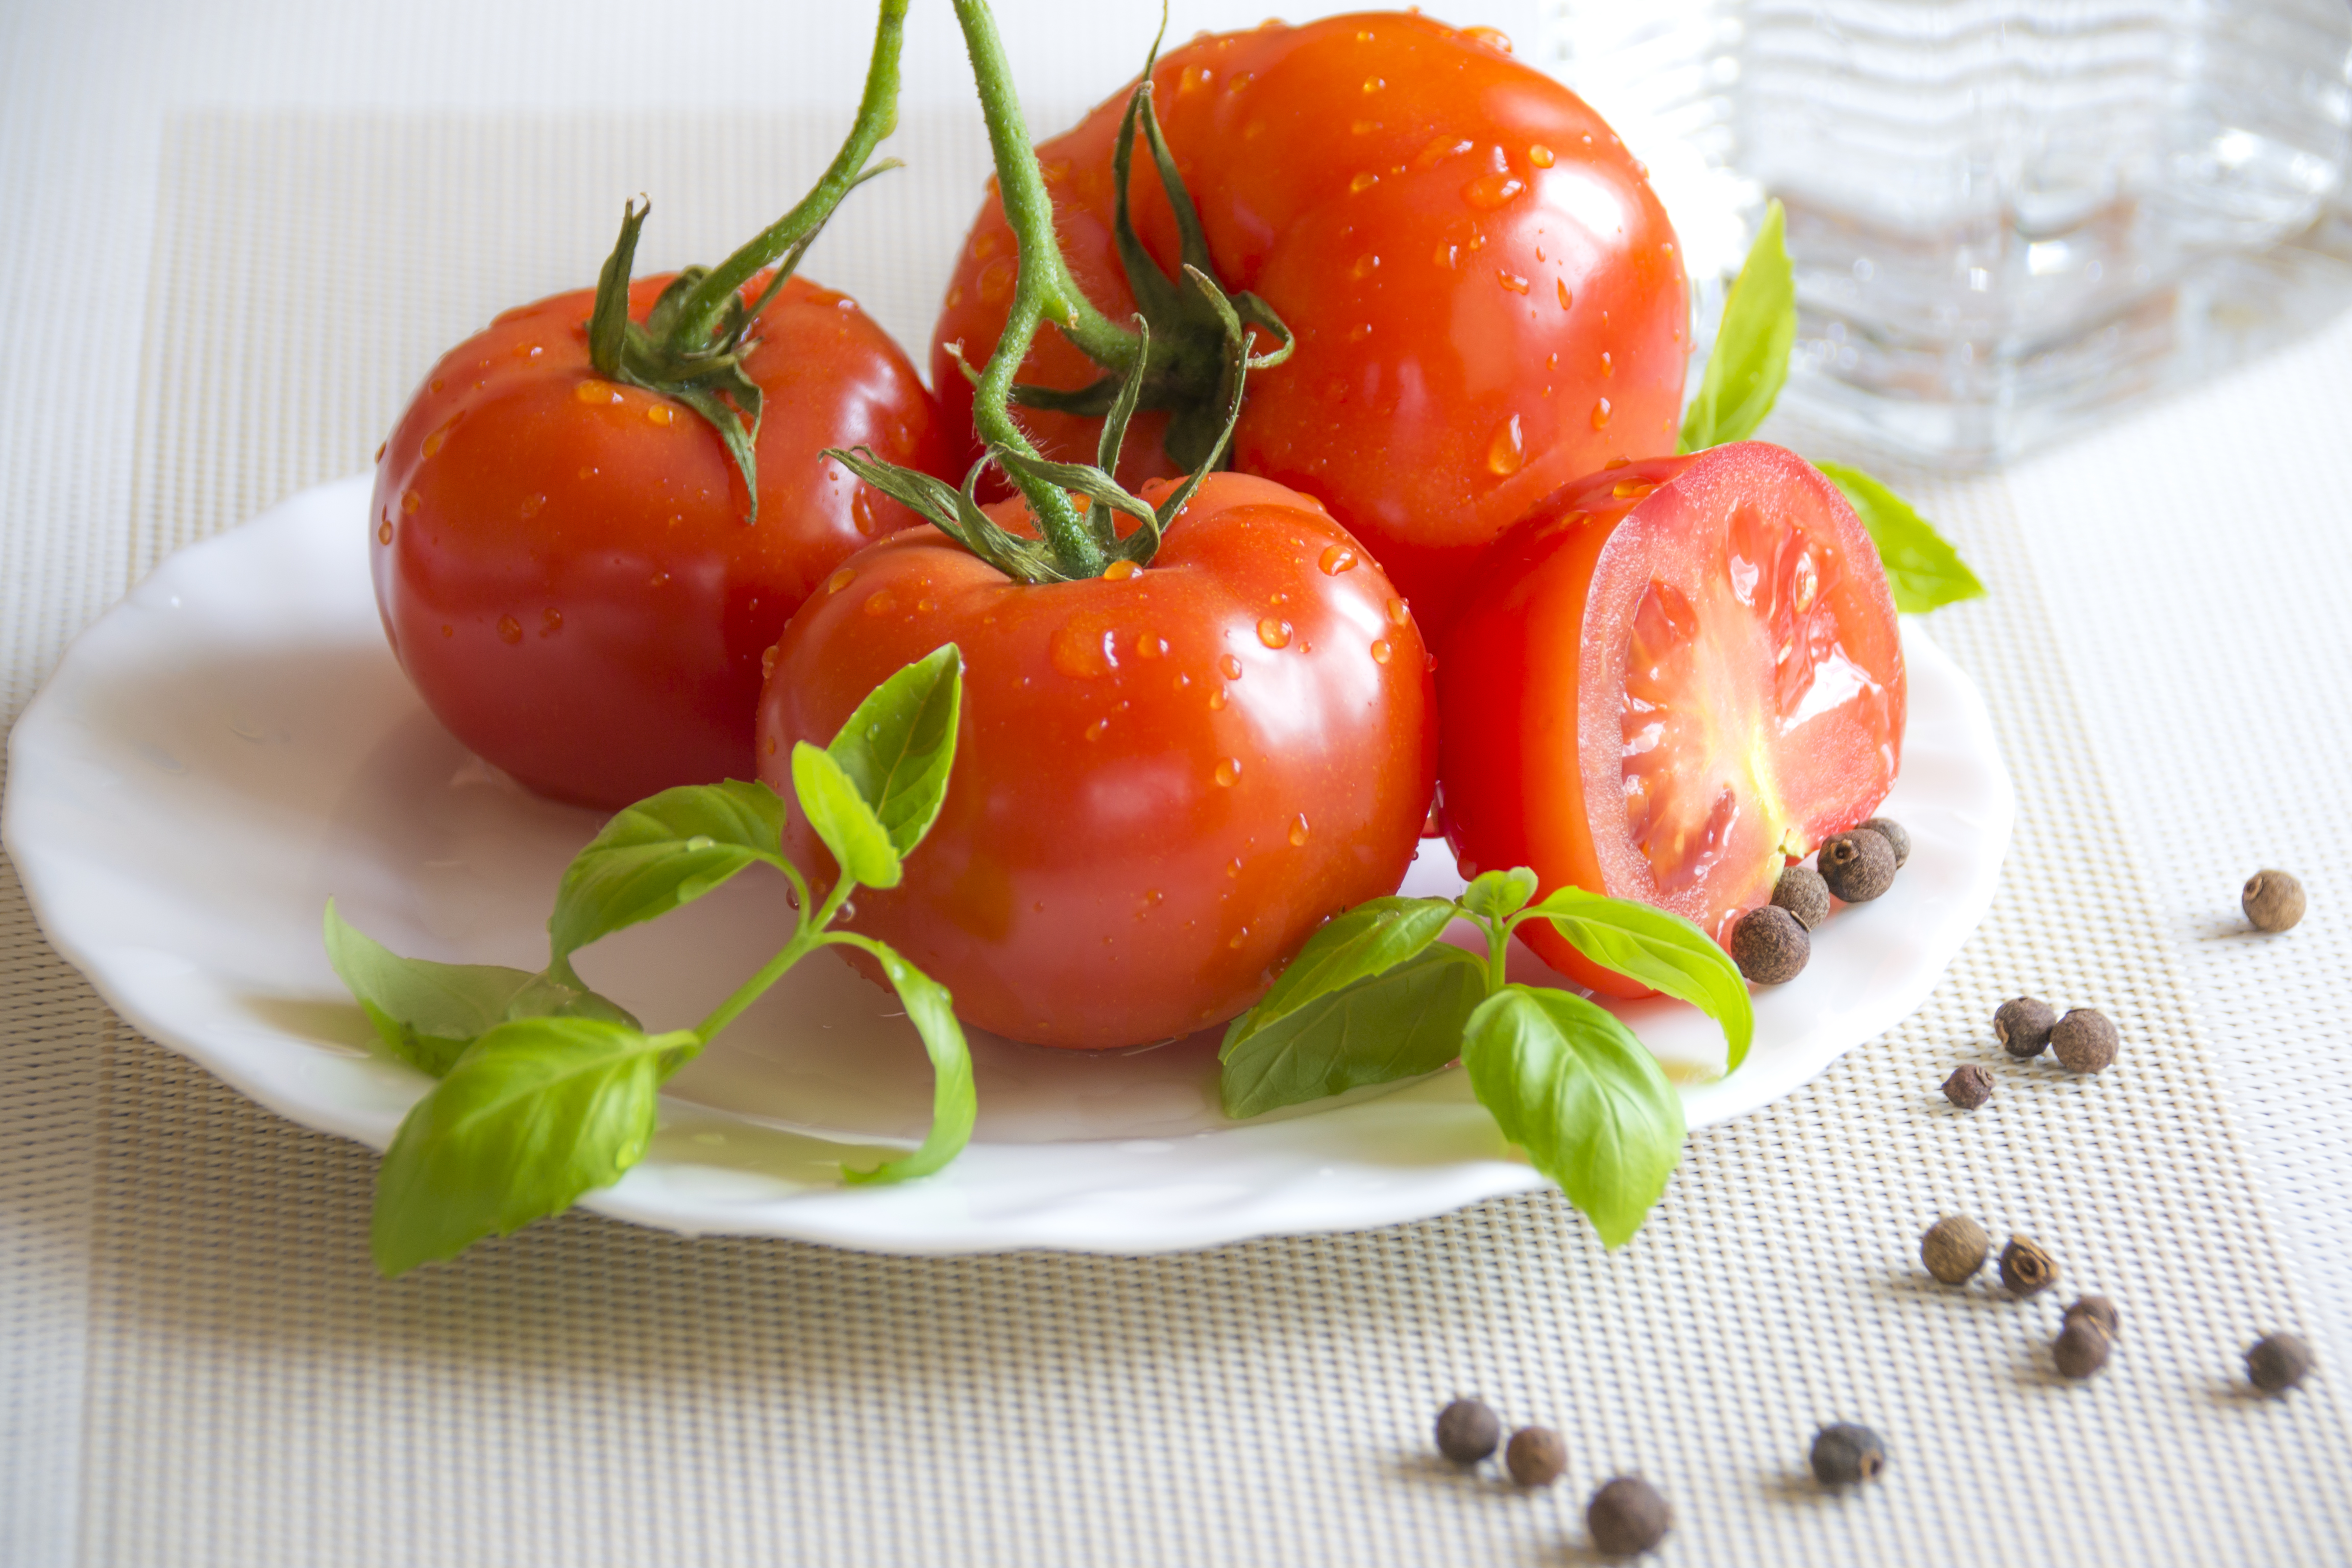
plant, fruit, dish, food, produce, vegetable, macro, plate, fresh, healthy, basil, tomato, tomatoes, fruits, herbs, flowering plant, land plant, potato and tomato genus